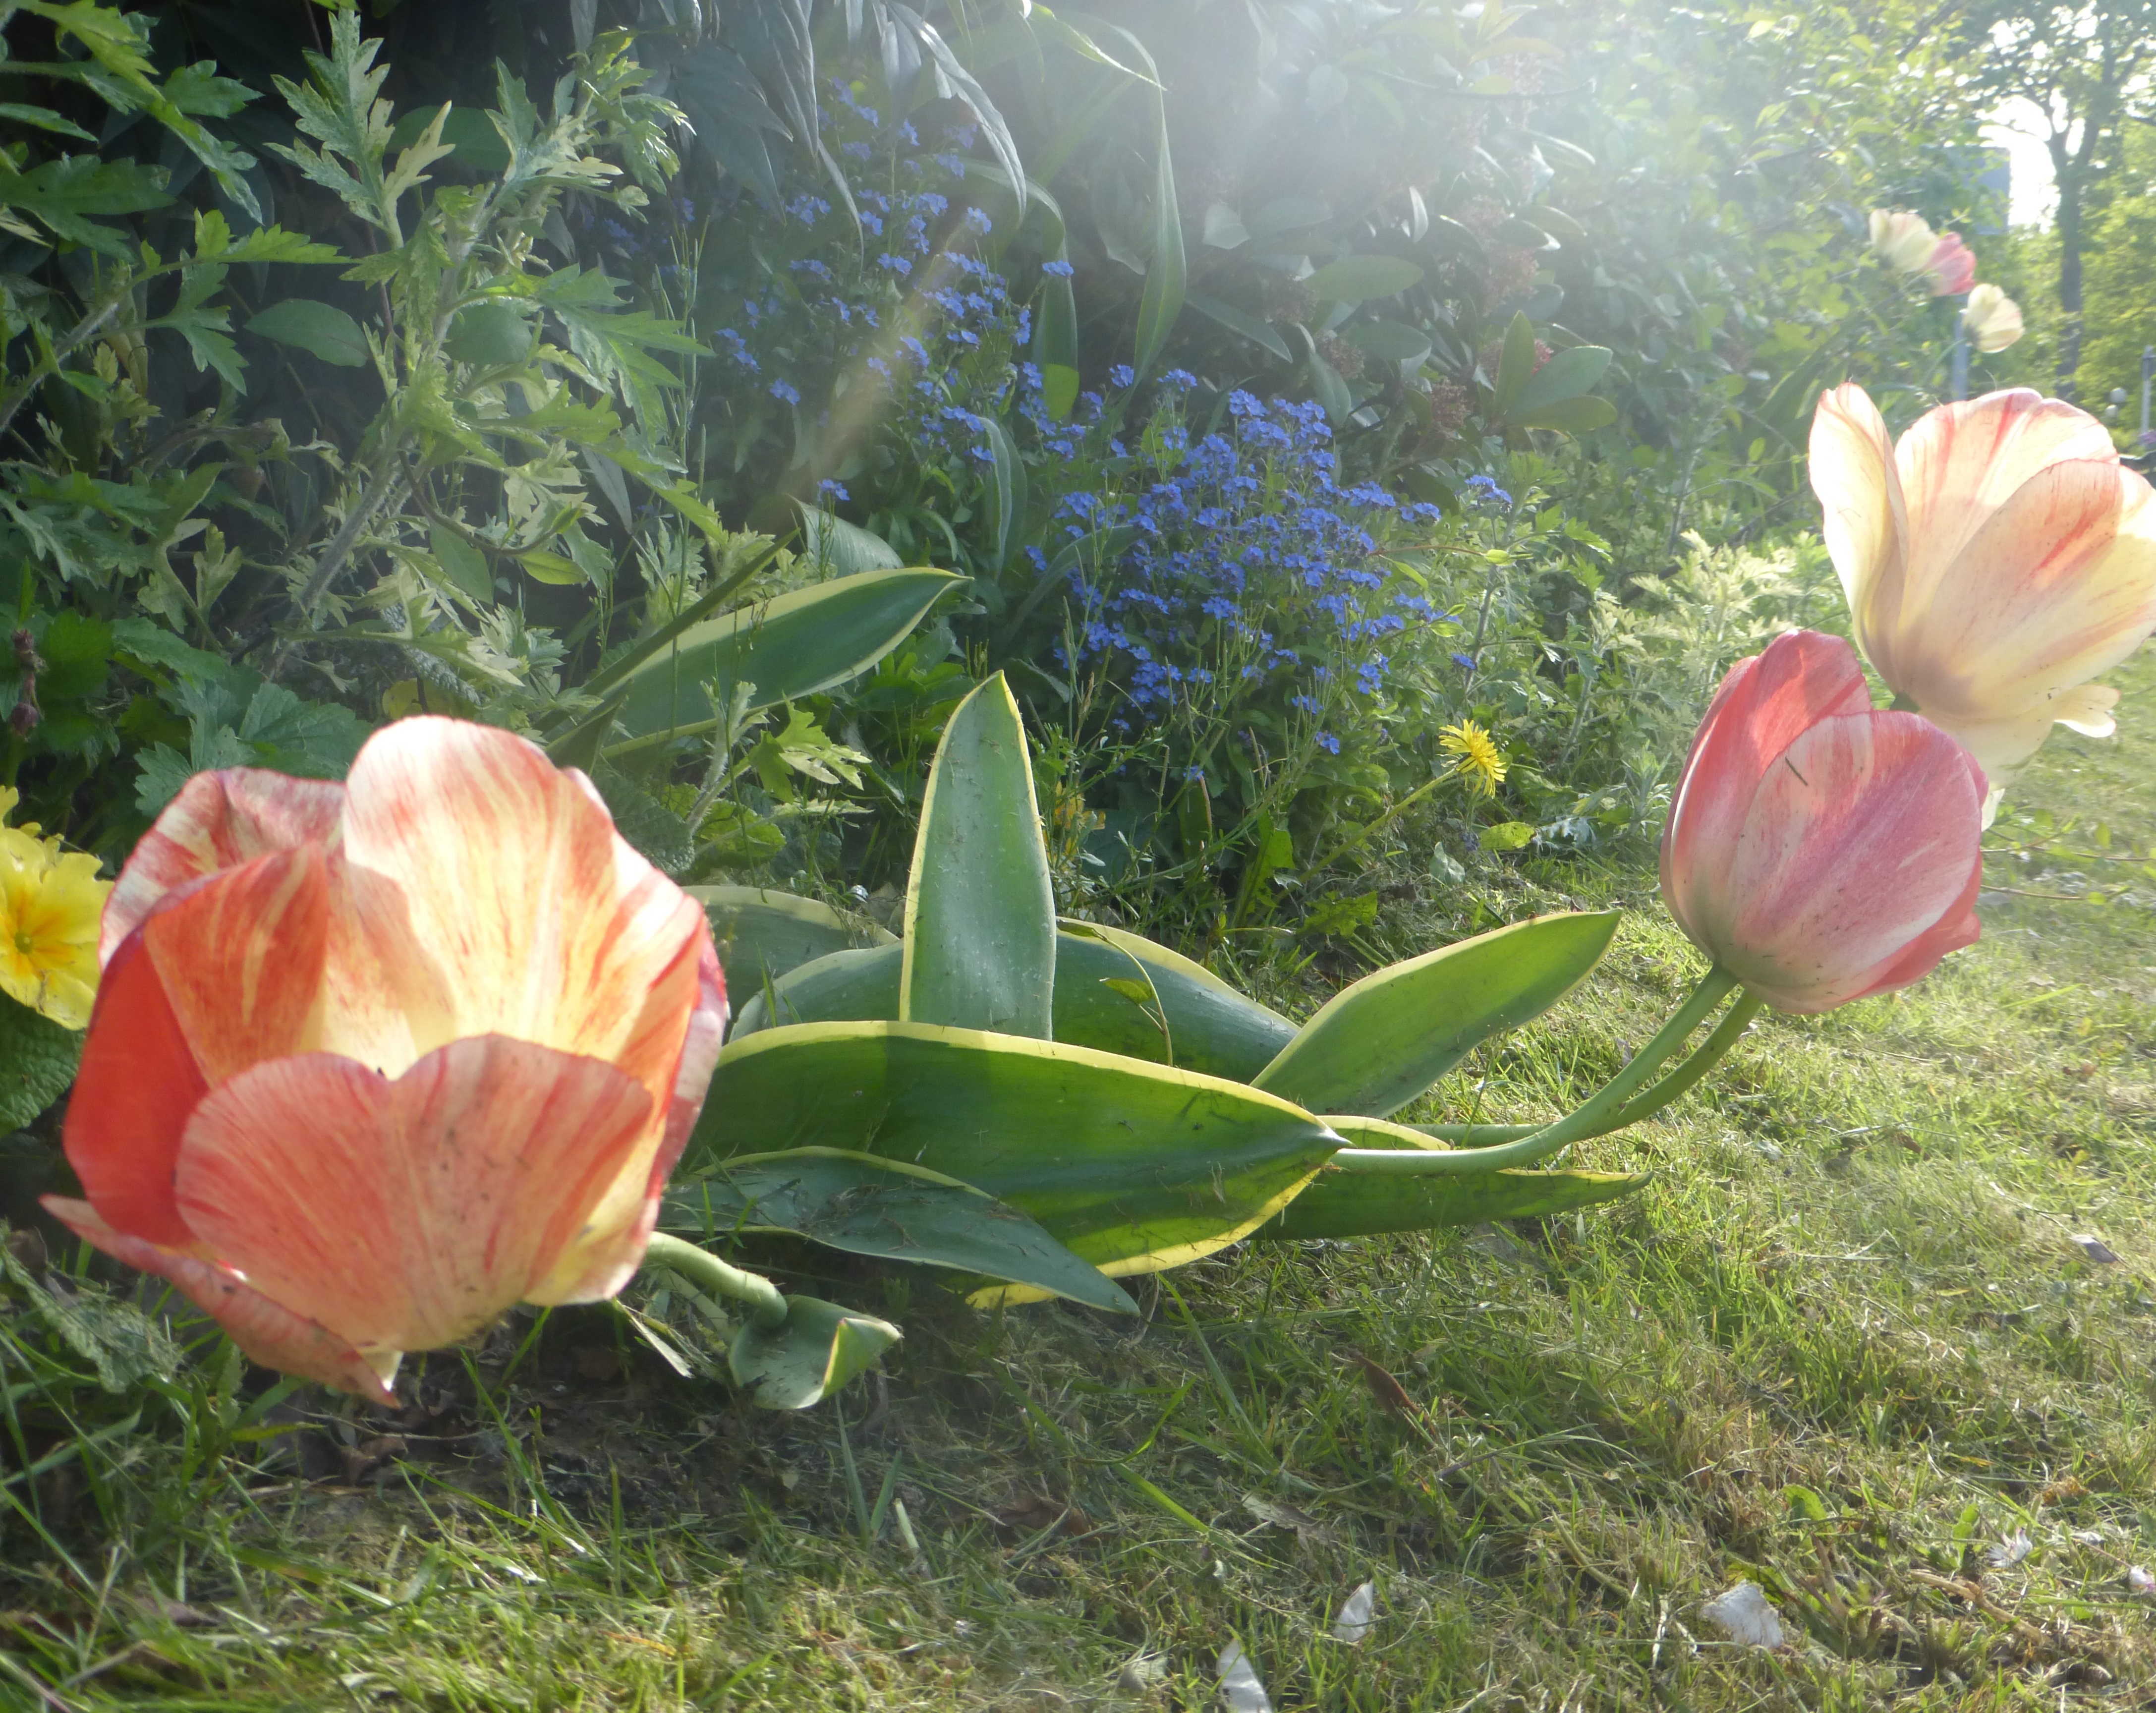
plant, flower, tulip, botany, garden, aquatic plant, flora, flowering plant, land plant